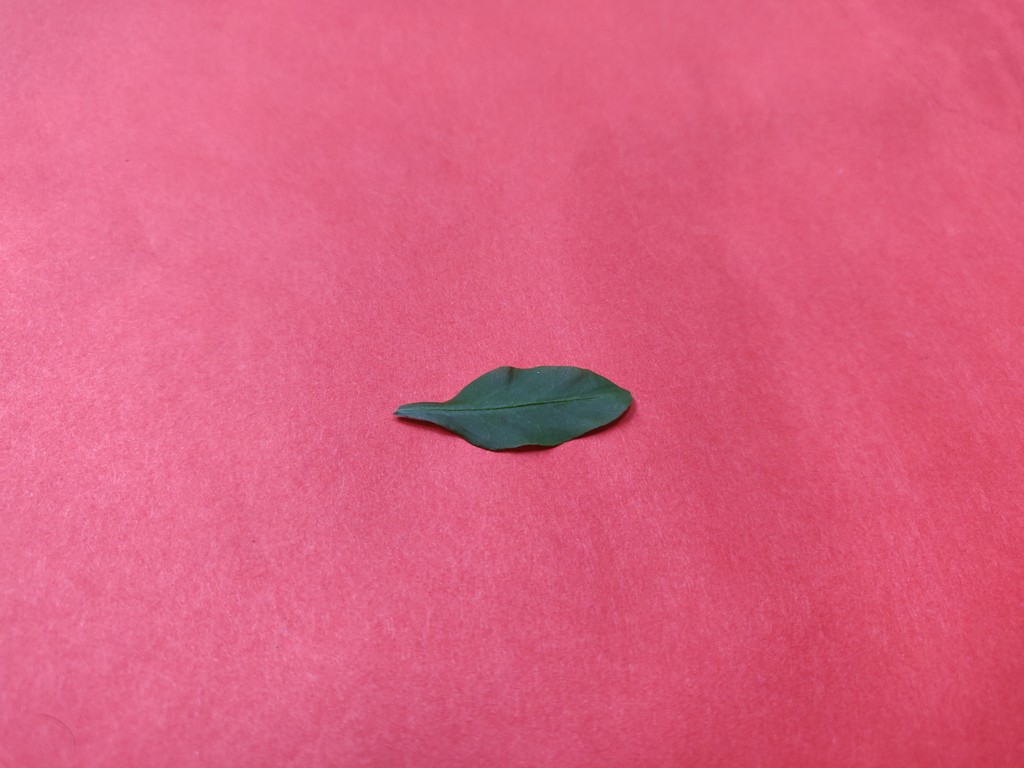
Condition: Healthy
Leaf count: single
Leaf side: front